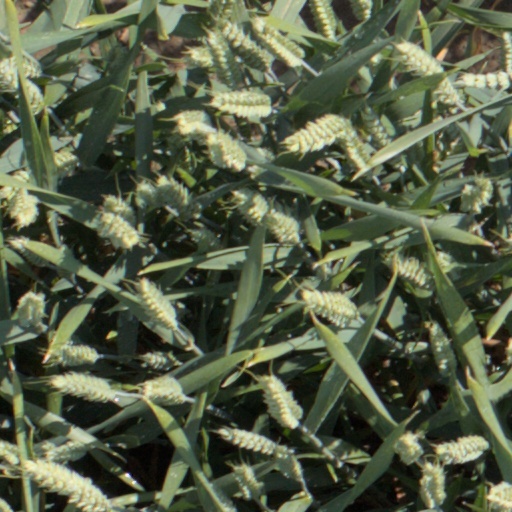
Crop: wheat